Council Offices, Welwyn Garden City

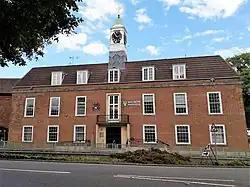
Council Offices, Welwyn Garden City

The Council Offices, also known as the Welwyn Hatfield Borough Council Offices, is a municipal building on The Campus in Welwyn Garden City, Hertfordshire, England. The structure accommodates the offices and meeting place of Welwyn Hatfield Borough Council.